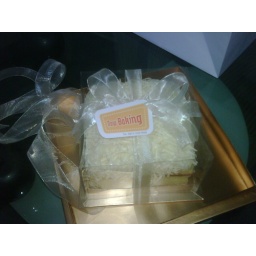
The box with the cake in it